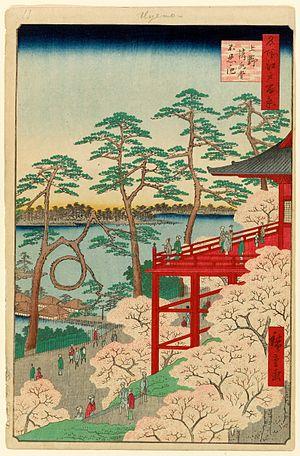
Les Cent vues d'Edo constituent, avec Les Cinquante-trois Stations du Tōkaidō et Les Soixante-neuf Stations du Kiso Kaidō, l'une des séries d'estampes majeures que compte l'œuvre très abondante du peintre japonais Hiroshige. Malgré le titre de l'œuvre, réalisée entre 1856 et 1858, il y a en réalité 119 estampes qui toutes utilisent la technique de la xylographie. La série appartient au style de l'ukiyo-e, mouvement artistique portant sur des sujets populaires à destination de la classe moyenne japonaise urbaine qui s'est développée durant l'époque d'Edo. Plus précisément, elle relève du genre des meisho-e célébrant les paysages japonais, un thème classique dans l'histoire de la peinture japonaise. Quelques-unes des gravures sont réalisées par son élève et fils adoptif, Utagawa Hiroshige II qui, pendant un temps, utilise ce pseudonyme pour signer certaines de ses œuvres.